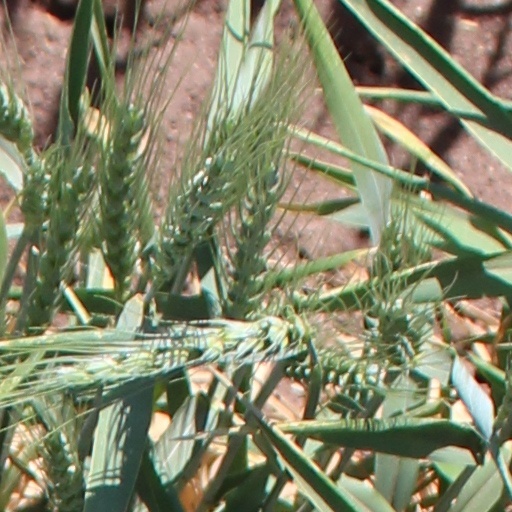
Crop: wheat